Georgia Tech Library

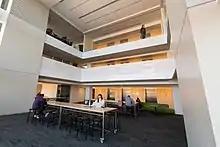
Innovation and Ideation Studio

Judge Sterling Price Gilbert donated a large sum of Coca-Cola stock to Georgia Tech with the stipulation that the proceeds be used to construct a new library. He later donated more funds to the cause. Ground was broken for the S. Price Gilbert Memorial Library on July 5, 1951, and the building was dedicated on November 21, 1953. The Graduate Addition to the library was opened in 1969, and was renamed Crosland Tower in 1985.